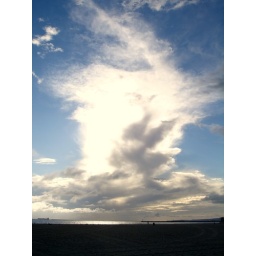
Huge column of clouds hovering over the water